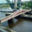
Label: bridge